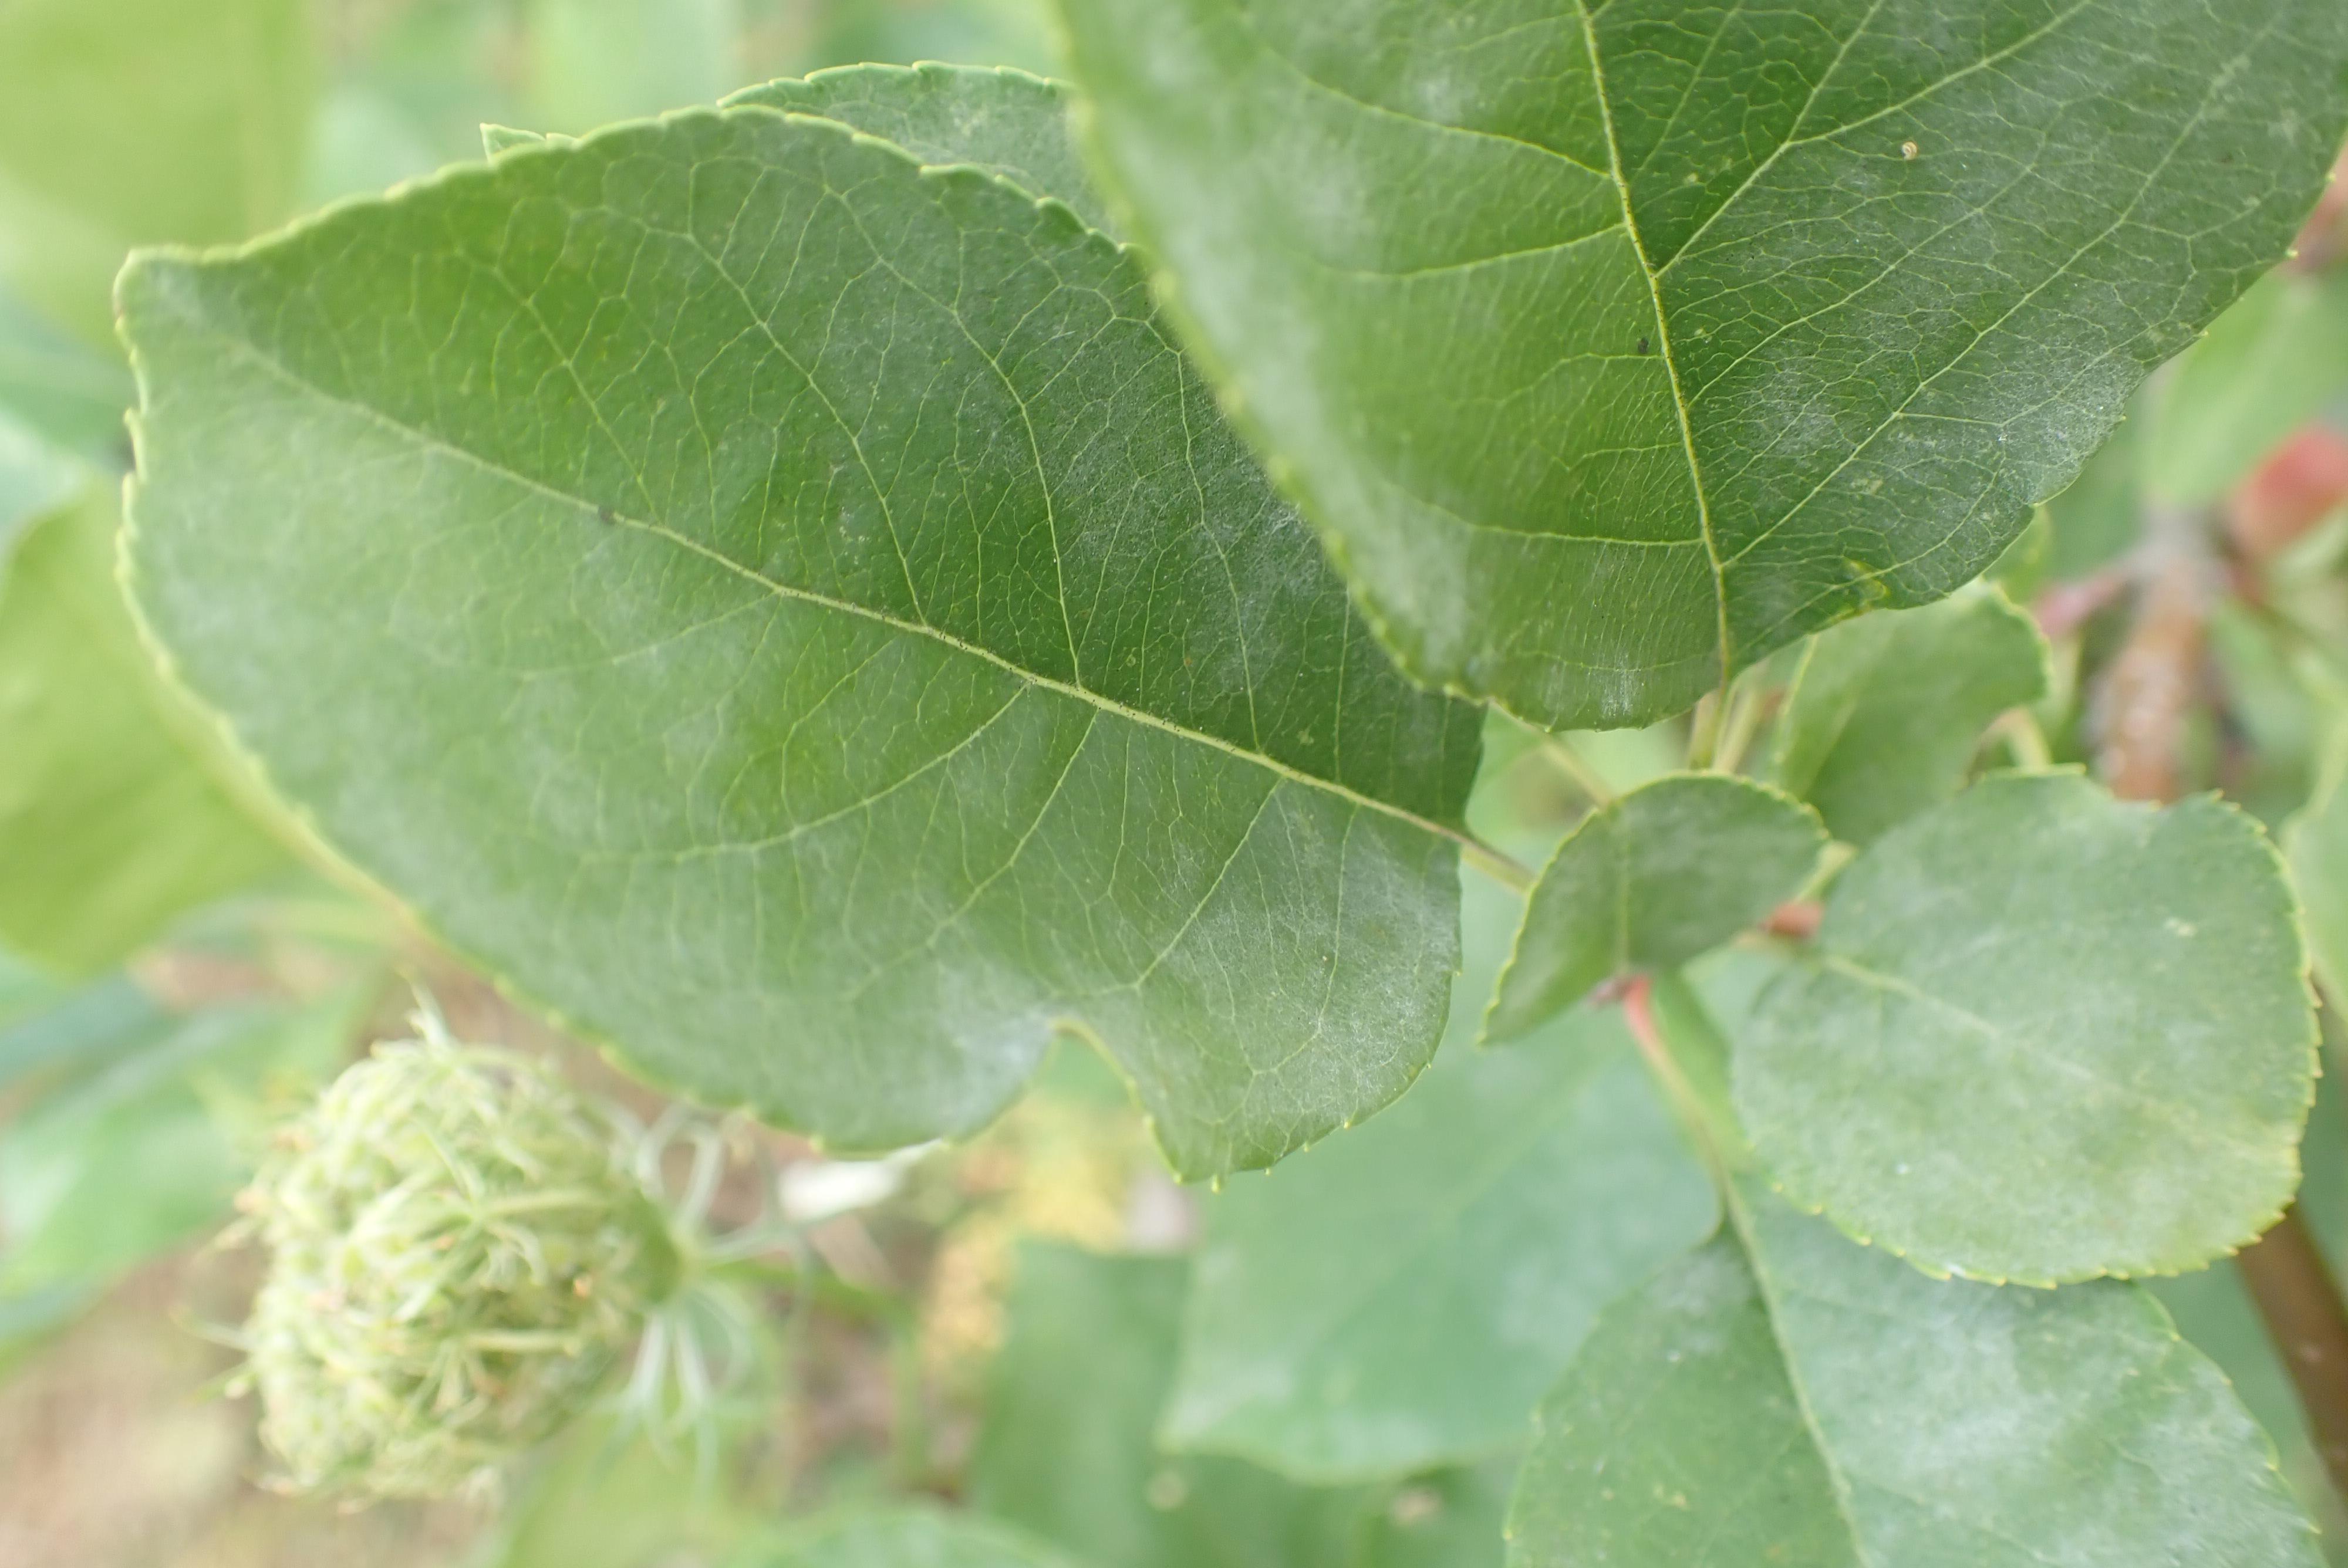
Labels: powdery_mildew